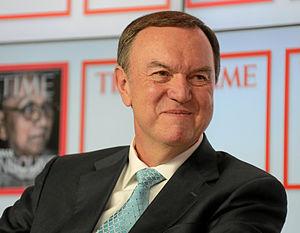
Michael Terry Duke est un homme d'affaires américain et le PDG de Walmart entre 2009 et 2013.